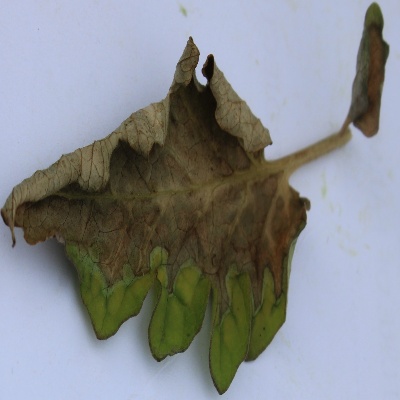
Crop: Tomato
Condition: septoria leaf spot